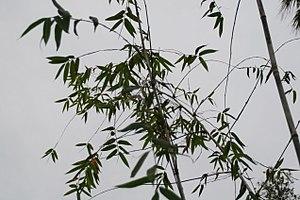
Oxytenanthera abyssinica est une espèce de plantes monocotylédones de la famille des Poaceae, sous-famille des Bambusoideae, originaire d'Afrique tropicale.